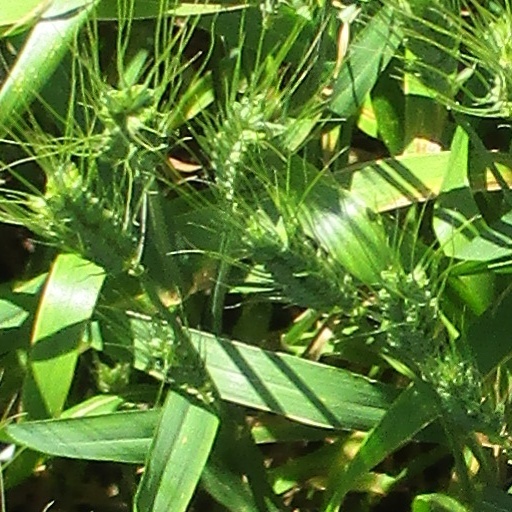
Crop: wheat